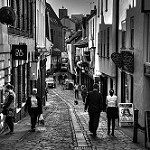
Scene: Outdoor